Parker Posey

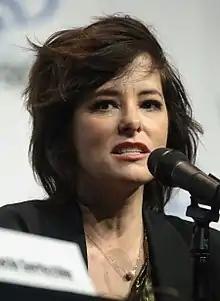
Posey in 2018

Parker Christian Posey (born November 8, 1968) is an American actress. Known for playing eccentric characters in independent films, she was named "Queen of the Indies" by "Time" in 1997. She has received nominations for two Primetime Emmy Award, a Golden Globe Award, and an Independent Spirit Award.